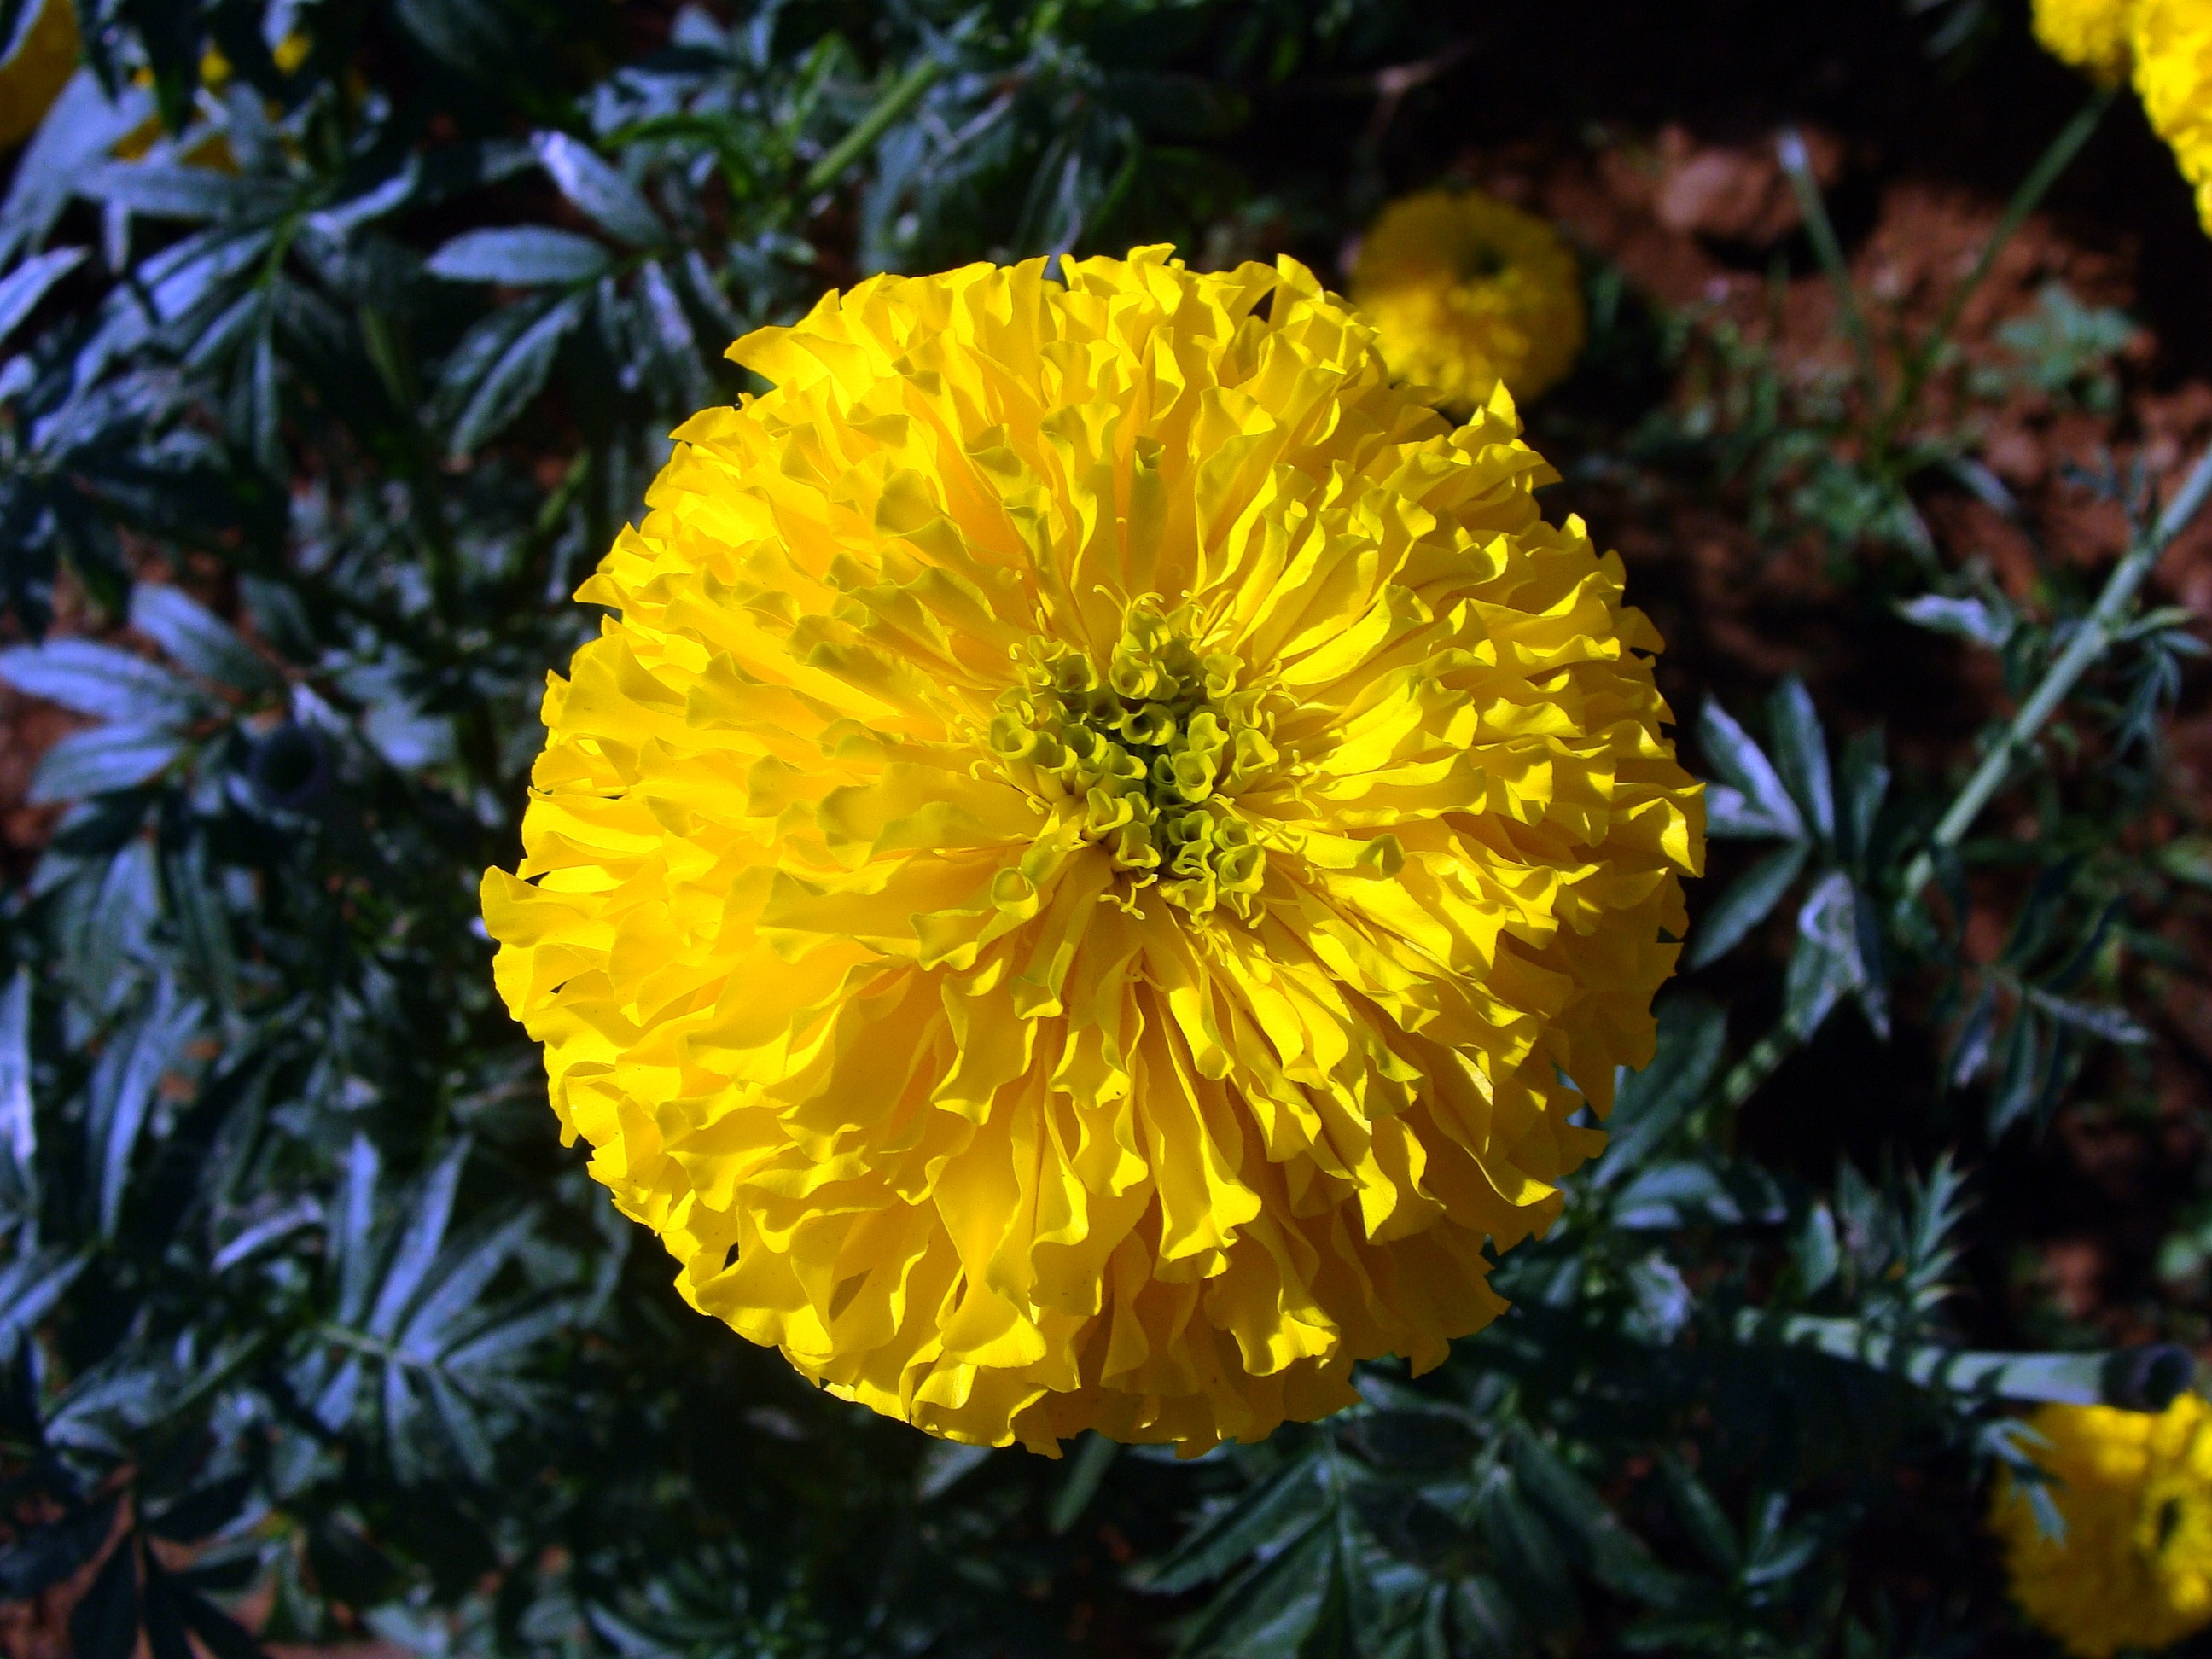
nature, blossom, plant, leaf, flower, petal, bloom, botany, yellow, garden, flora, season, wildflower, asteraceae, india, annual, kolkata, marigold, macro photography, flowering plant, genda, jhenduphool, gondephool, tagetes erecta, annual plant, land plant